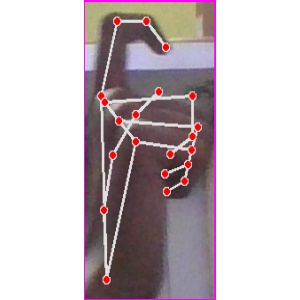
अक्षर: ट